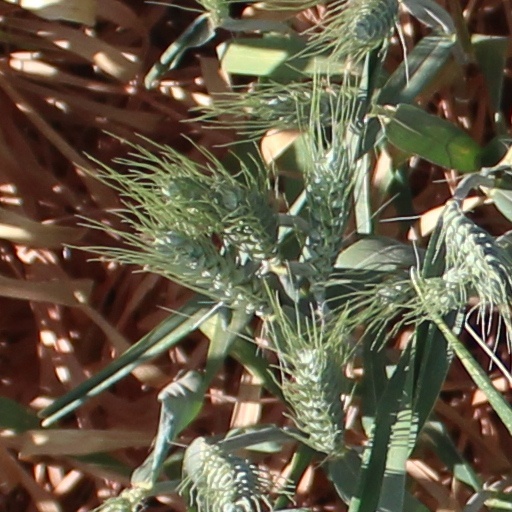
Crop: wheat